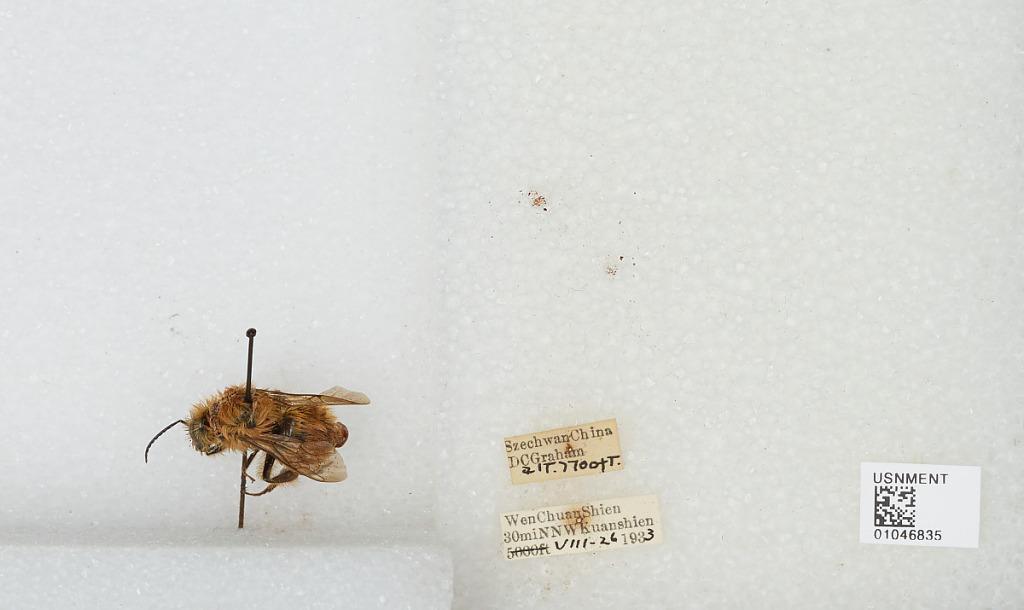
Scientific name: Bombus sp.
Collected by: D. Graham
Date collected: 1933-8-26
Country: China
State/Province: Sichuan
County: Wenchuan Xian
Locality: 30 mi NNW Kuanshien